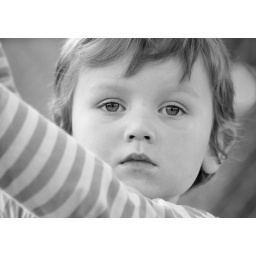
looking past me in black and white